Dieter Wedel

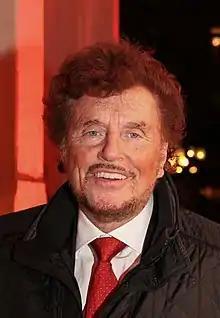
Wedel in 2016

Dieter Karl Cäsar Wedel known as Dieter Wedel (12 November 1939 – 13 July 2022) was a German director.